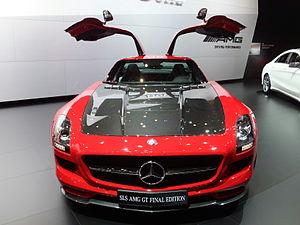
La Mercedes-Benz SLS AMG est un modèle du constructeur allemand Mercedes-Benz. Elle reprend les portes papillon de la 300 SL des années 1950. 5000 Mercedes SLS AMG ont été produites de 2009 à 2015 toutes versions et modèles confondus, dont 4000 coupés et 1000 roadsters.